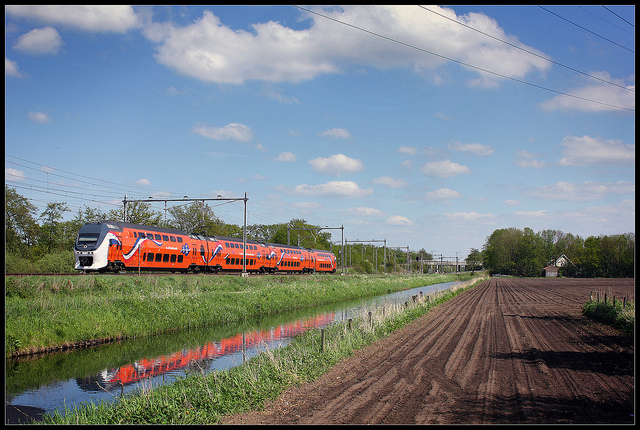
A red  double decker train on the tracks

a train is on it's tracks next to a dirt road and grassy patch

A passenger train is passing by a town.

A train on tracks running along a ditch and a plowed field.

Orange commuter train passing near plowed farm field.